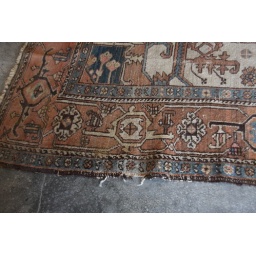
22902 needing repair - edge near bathroom door